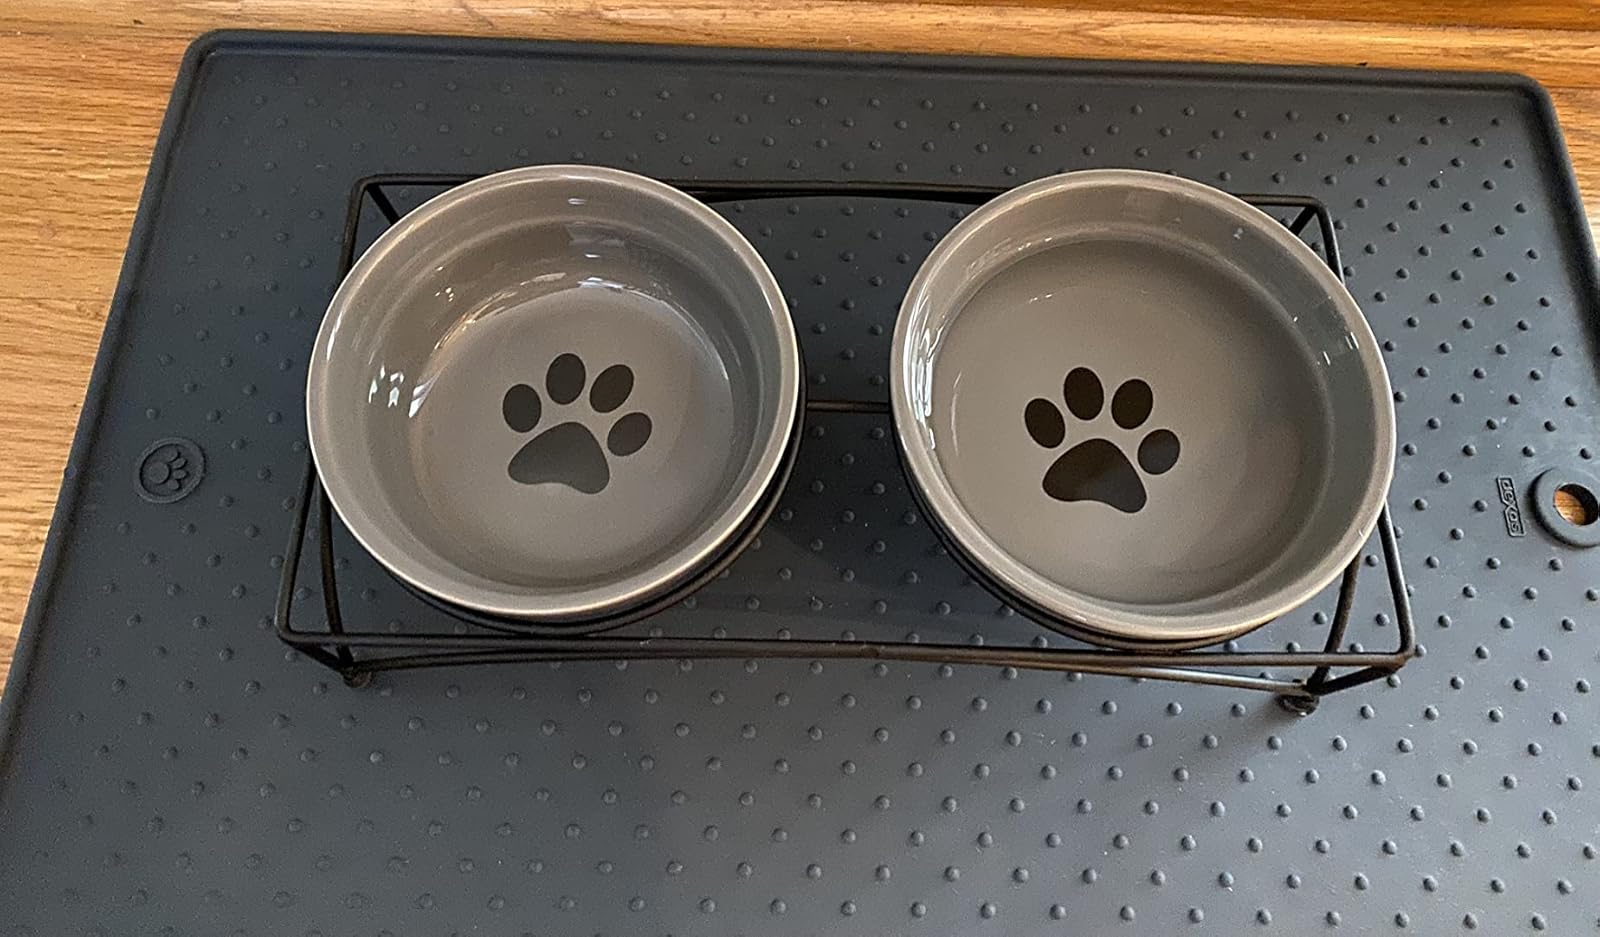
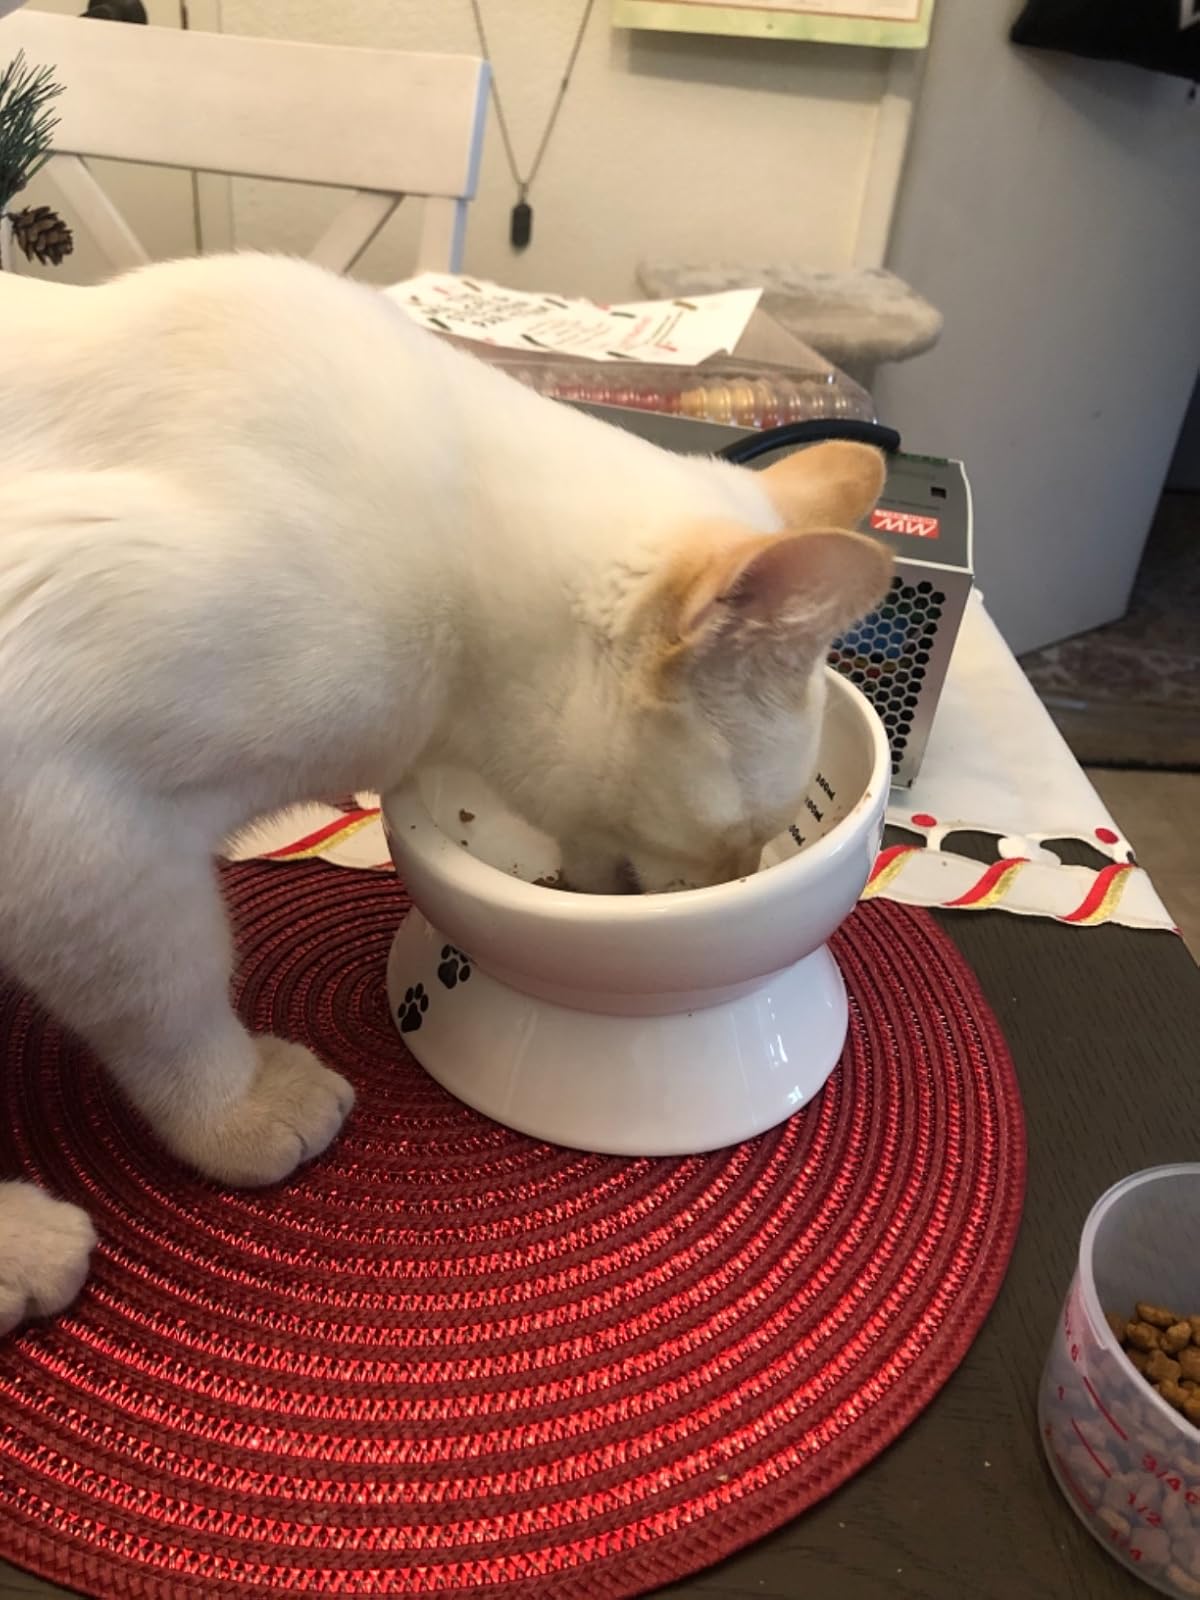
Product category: items_bowl
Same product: no